Doctor Who season 12

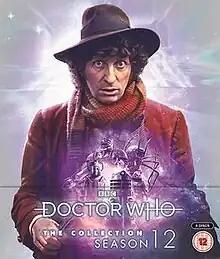
Cover art of the Blu-ray release for the complete season

The twelfth season of British science fiction television series "Doctor Who" began on 28 December 1974 with Tom Baker's first serial "Robot", and ended with "Revenge of the Cybermen" on 10 May 1975.